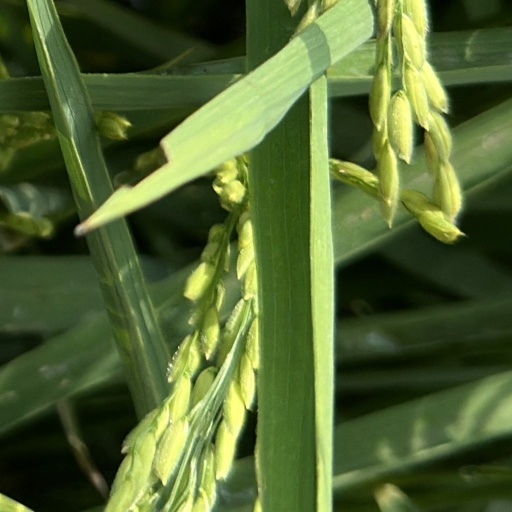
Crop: rice